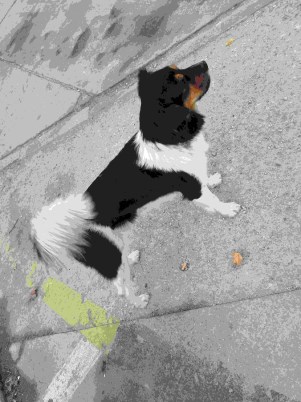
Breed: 3336-n000121-chinese_rural_dog